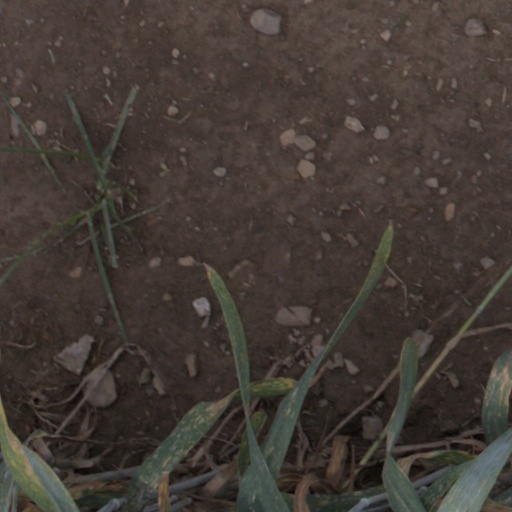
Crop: wheat